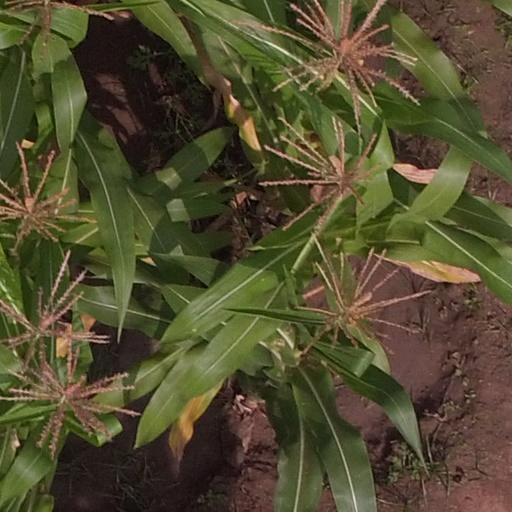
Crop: maize; corn